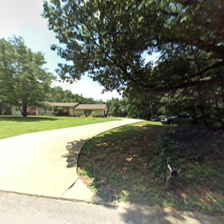
Label: streetView